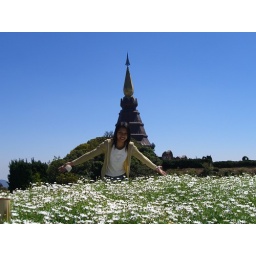
Jeab posing by white flowers outside the Queen's monument, with the King's monument in the background.